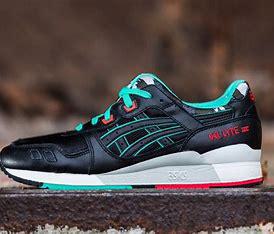
Brand: Asics
Model: Gel Lyte 3